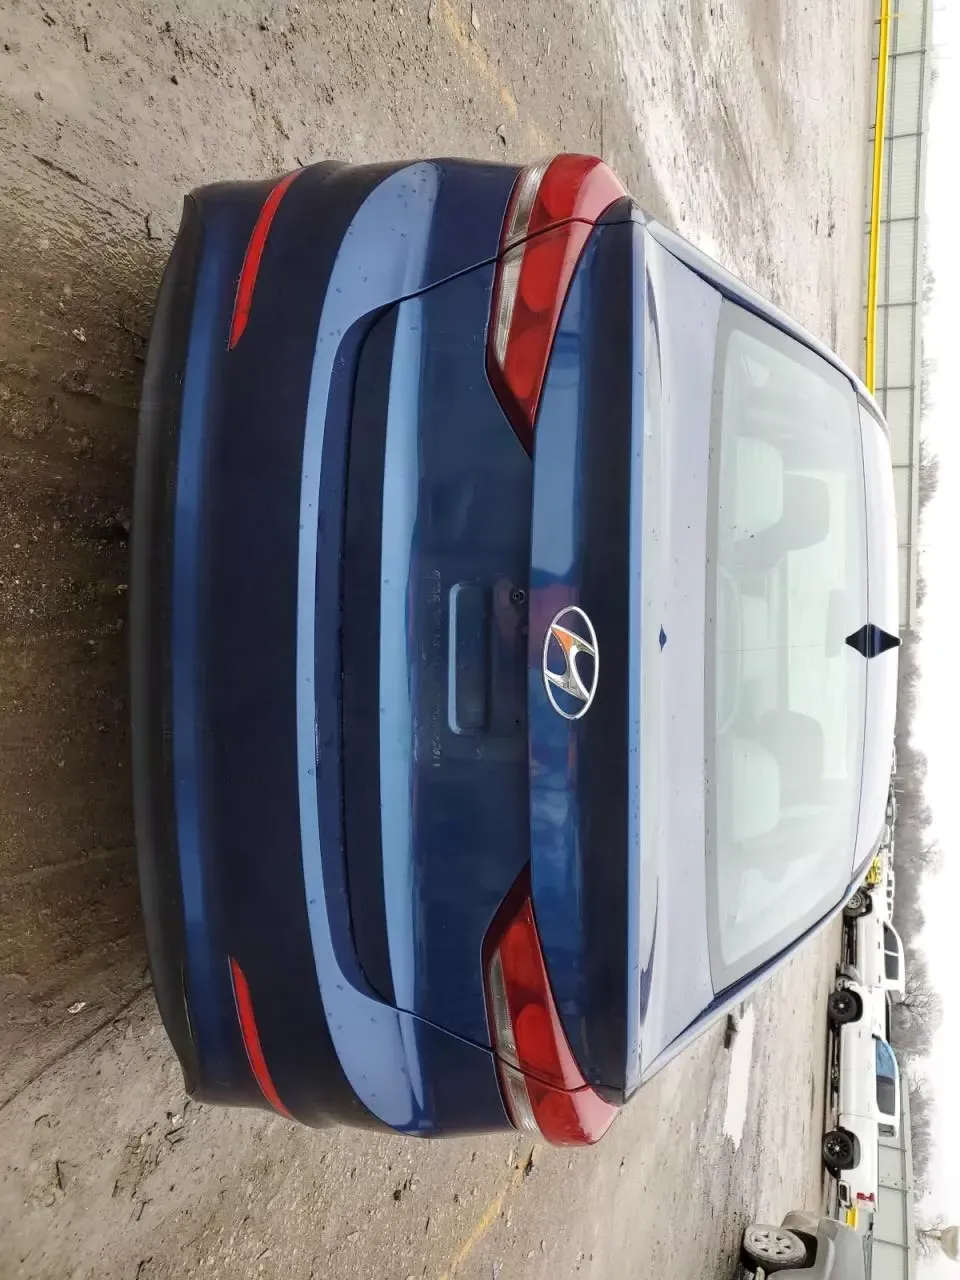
Aucun dommage détecté.
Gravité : aucun